Lake Vermilion-Soudan Underground Mine State Park

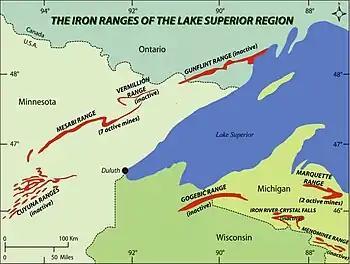
Lake Superior Iron Ranges

In the late 19th century, prospectors searching for gold in northern Minnesota discovered extremely rich veins of hematite at this site, often containing more than 65% iron. An open pit mine began operation in 1882, and moved to underground mining by 1900 for safety reasons. From 1901 until the end of active mining in 1962, the Soudan Mine was owned by the United States Steel Corporation's Oliver Iron Mining division. By 1912 the mine was at a depth of 1,250 feet (381 m). When the mine closed, level 27 was being developed at 2,341 feet (713.5 m) below the surface and the entire underground workings consisted of more than fifty miles of drifts, adits, and raises. In 1965, US Steel donated the Soudan Mine to the State of Minnesota to use for educational purposes.